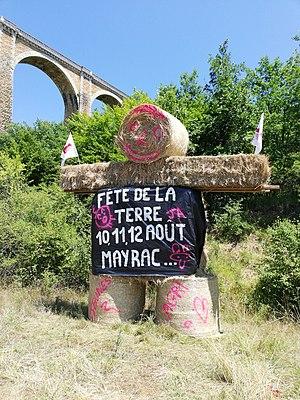
Bonhomme grotesque fait de bottes et balles rondes de paille, annonçant la Fête de la terre organisée par la chambre des Jeunes agriculteurs du Lot à Mayrac en août 2018.
Mayrac est une commune française, située dans le département du Lot en région Occitanie. Mayrac est comprise dans l'ancienne province du Quercy, plus précisément dans le Haut Quercy, sur le causse de Martel. La plus ancienne mention de Mayrac date de 930, elle a fait partie de la vicomté de Turenne jusqu'au XVIIIᵉ siècle. Après une brève existence pendant la période révolutionnaire, elle a de nouveau été érigée en commune en 1946. Commune essentiellement rurale à l'activité agricole, loin des grands centres, elle a subi près de deux siècles de baisse démographique, mais l'effectif de sa population croît de nouveau au début du XXIᵉ siècle, en particulier du fait de l'attraction de la zone d'emploi de Brive-la-Gaillarde. Elle est intégrée depuis sa création dans la communauté de communes Causses et Vallée de la Dordogne. Mayrac, située au cœur de la région touristique de la vallée de la Dordogne est une villégiature très proche de hauts lieux du patrimoine national comme Rocamadour, Padirac, Sarlat, Collonges-la-Rouge, etc.